Jiří Svoboda (architect)

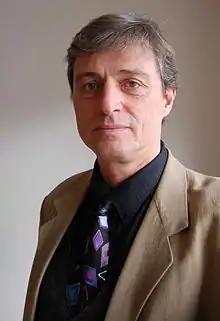
Jiří Svoboda

Jiří Svoboda (born 25 April 1961) is a Czech architect, designer, and university teacher. He specializes in research of architectural history of Zlín.